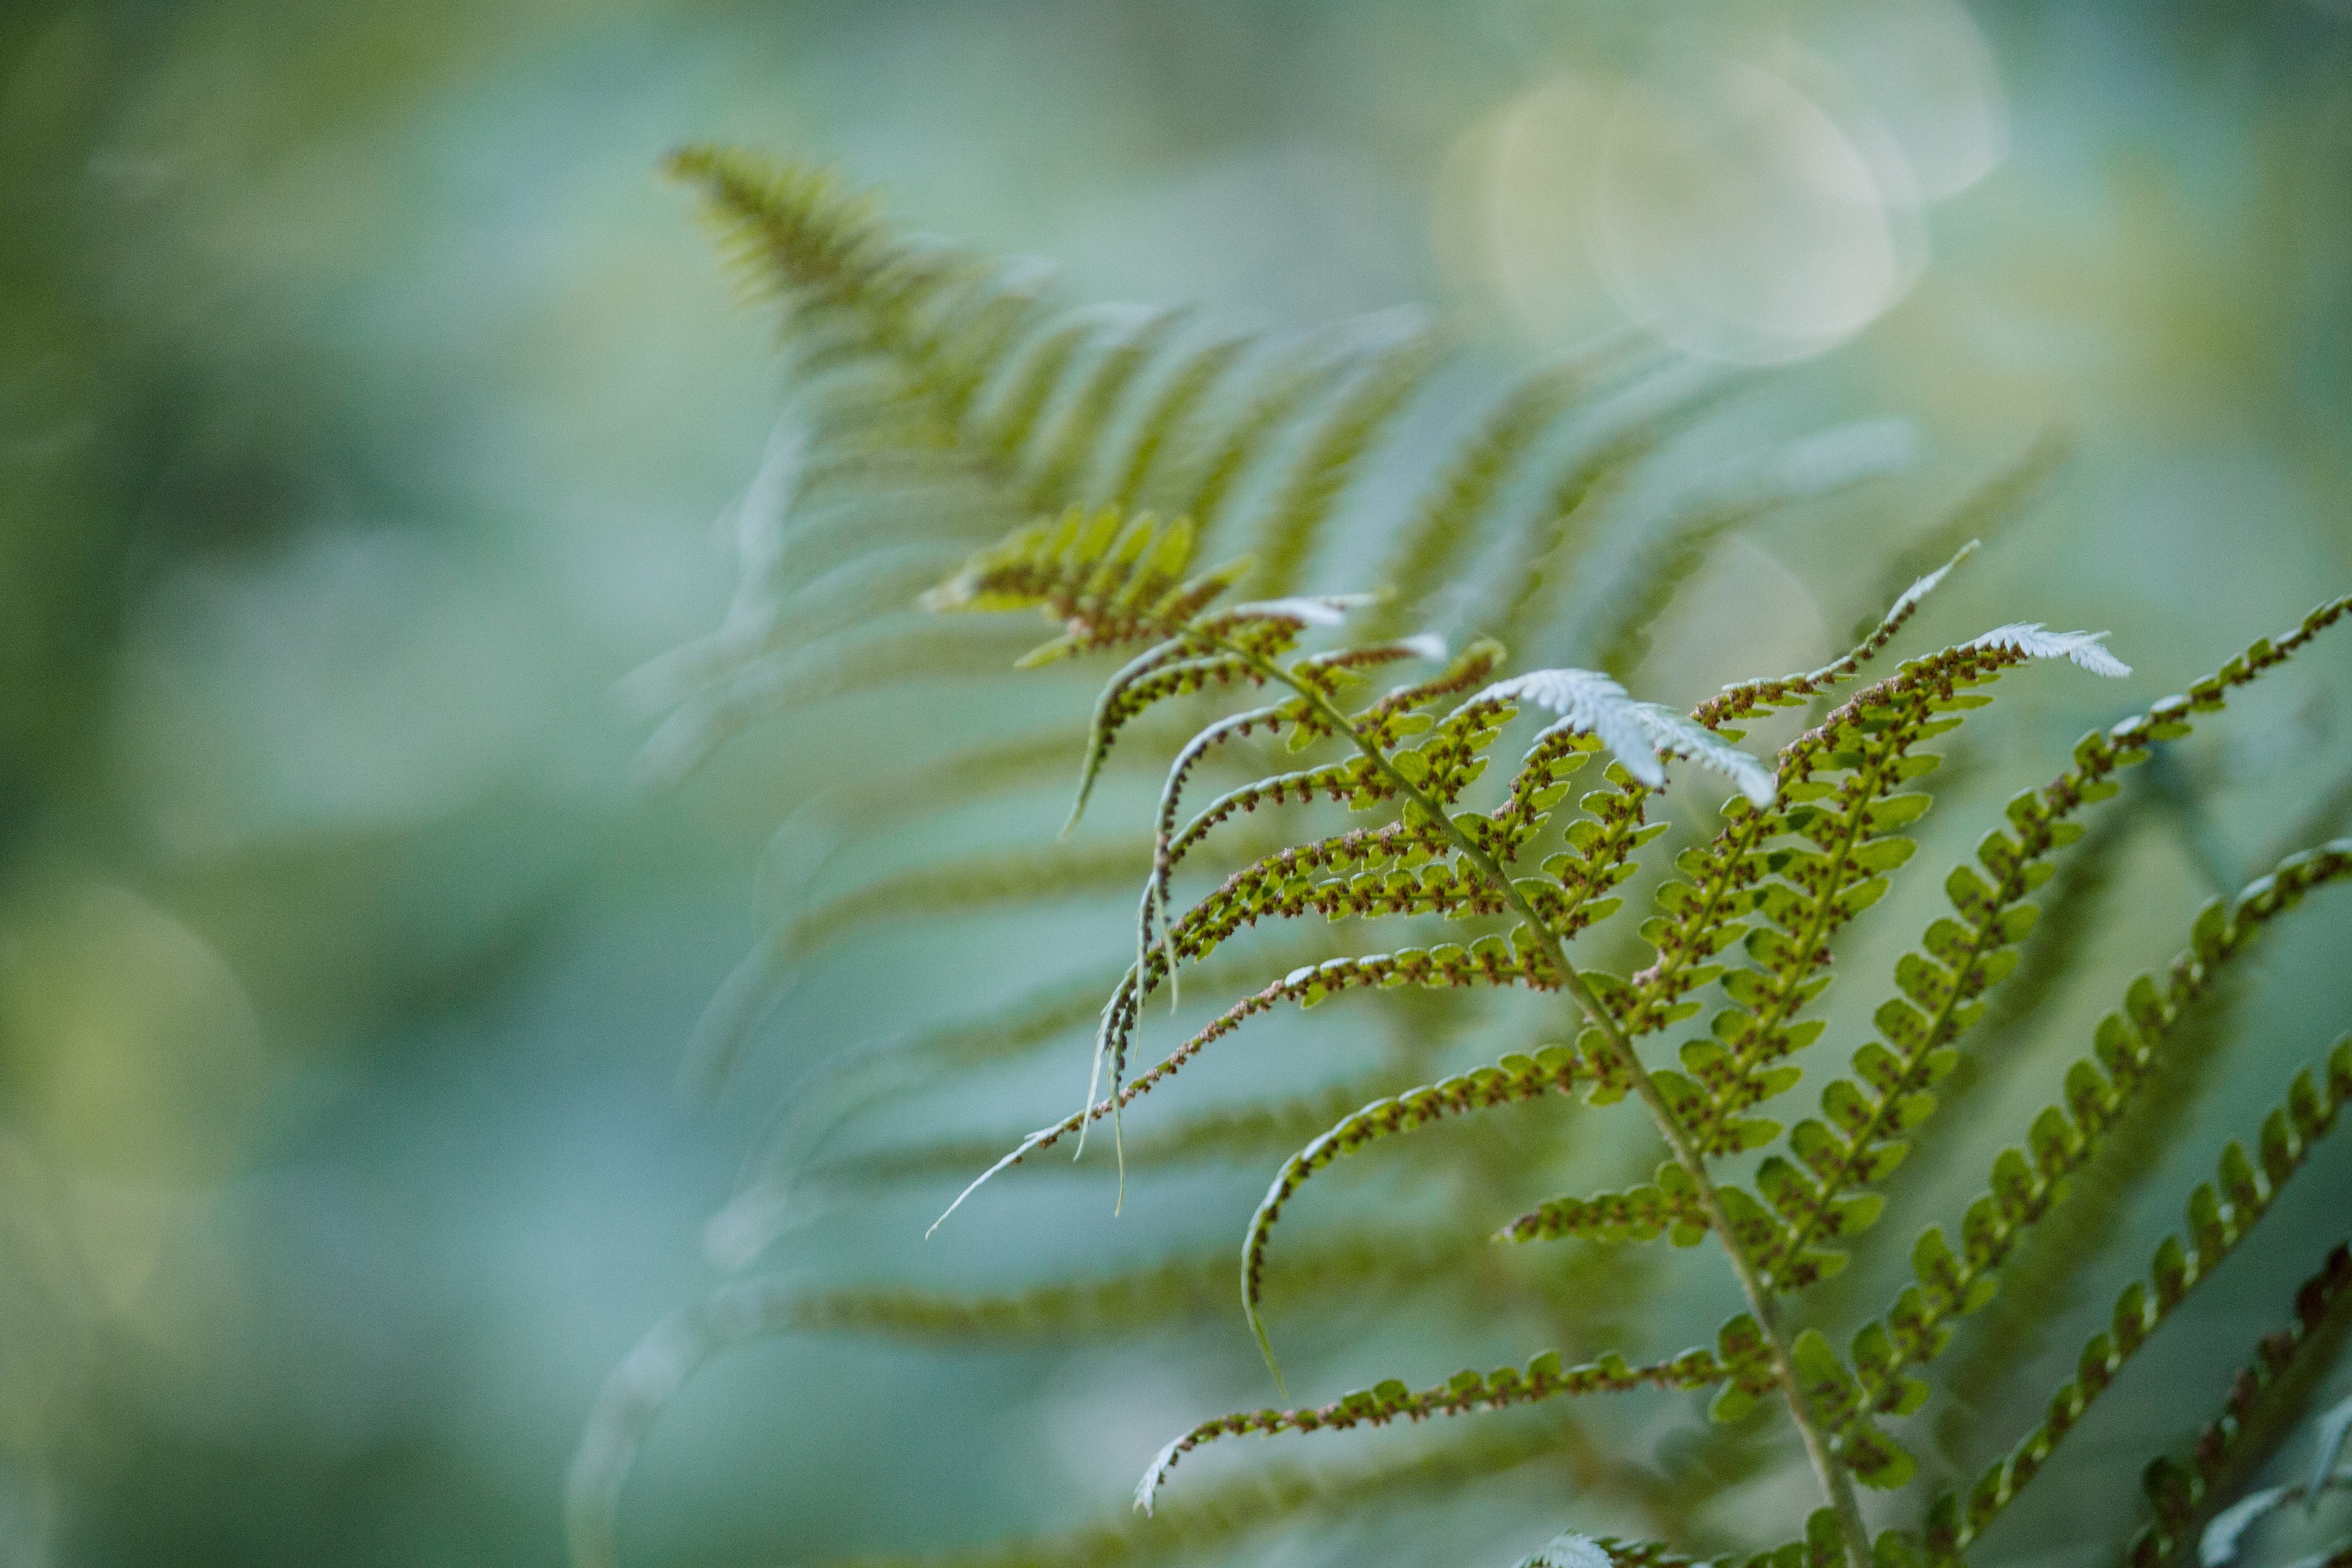
nature, grass, branch, plant, photography, sunlight, leaf, flower, pollen, green, botany, garden, flora, fauna, fern, close up, forrest, macro photography, grass family, plant stem, land plant, thorns spines and prickles, ferns and horsetails, vascular plant